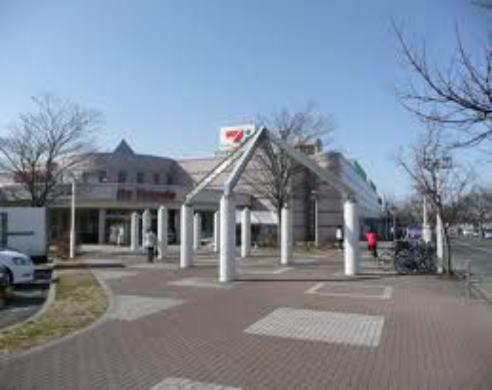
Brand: Ito-Yokado
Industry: Others